Matka Canyon

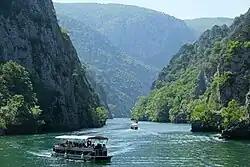
Matka Canyon

Matka is a canyon located west of central Skopje, North Macedonia. Covering roughly 5,000 hectares, Matka is one of the most popular outdoor destinations in North Macedonia and is home to several medieval monasteries. The Matka Lake within the Matka Canyon is the oldest artificial lake in the country.